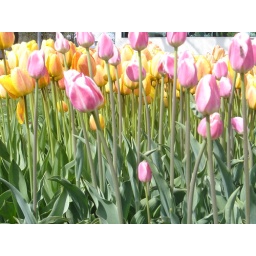
Stripes in pink and yellow